Mary Perry Stone

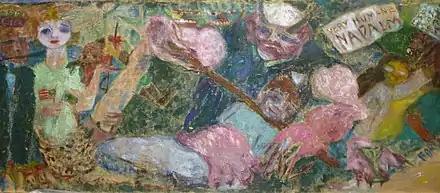
Mary Perry Stone, "Comment on Vietnam". Oil on canvas, 180 x 34 inches

In the 1960s and 1970s, Stone began working primarily as a painter. As a reaction to the Civil Rights struggles and Vietnam war, she began creating social protest murals and paintings, including “disturbing images of the innocent victims, especially women and children.” She also contributed artwork to "People’s World", particularly drawings of women that provided social/political commentary. She had a solo anti-Vietnam-war exhibition at Dominican College's San Marco Gallery in 1968 and became part of the Sausalito Teahouse group founded by Ross Curtis, an artist and political progressive. A 2016 documentary, "I Paint, I Protest" contains detailed commentary by her daughter Ramie Streng on some of Stone's paintings related to the Civil Rights movement and the Vietnam war.